Alex Arias

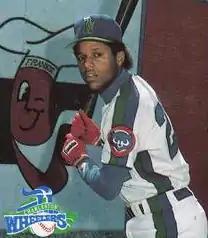
Arias in 1988

Alejandro Arias (born November 20, 1967) is an American former professional baseball infielder, who played Major League Baseball from 1992 to 2002.